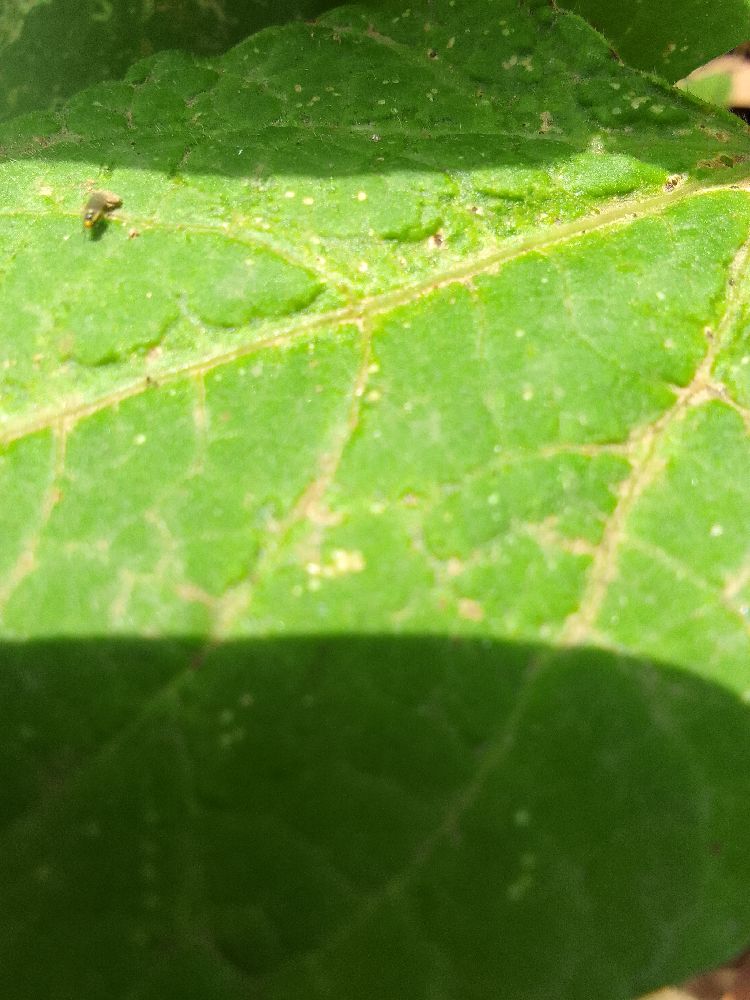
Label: healthy